Kyushu K11W

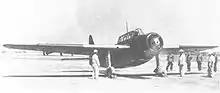
A Kyushu K11W Shiragiku, note the non-retractable landing gear.

The Kyūshū K11W had a rather simple, mid-wing layout. The crew consisted of a pilot and gunner/radio operator sitting in line under the canopy, while the trainee bombardier, trainee navigator, and instructor were located in the lower fuselage beneath the wing.